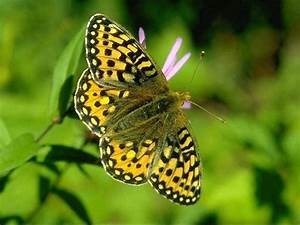
Label: farfalla